City Connect

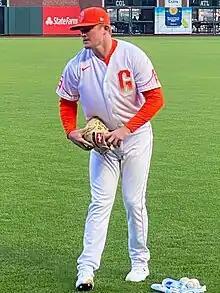
Logan Webb wearing the San Francisco Giants' City Connect uniforms before a game in 2021

City Connect is a brand name for a line of alternate uniforms made by Nike, Inc. for Major League Baseball (MLB) teams. The uniforms feature different color schemes, typefaces, and graphic elements compared with the teams' typical home and away uniforms. The uniforms are designed to reflect the cultural aspects of each team's home city. According to the agreement, teams may rotate in a new jersey after three years to debut a new look.